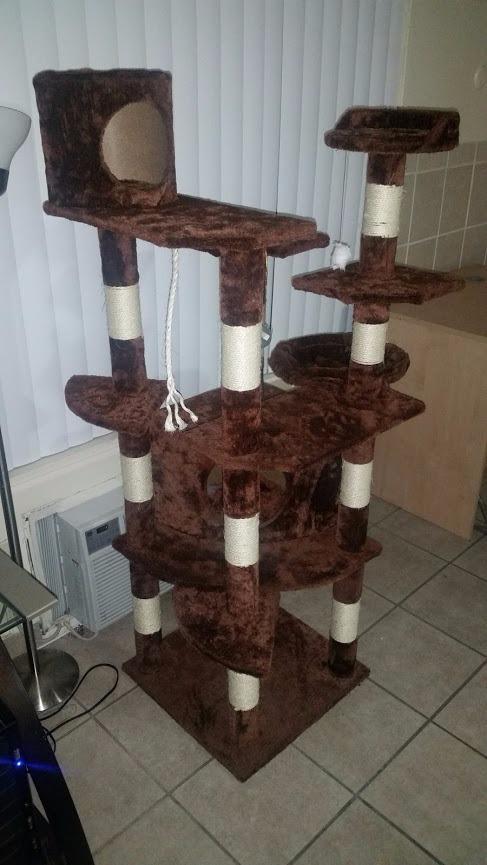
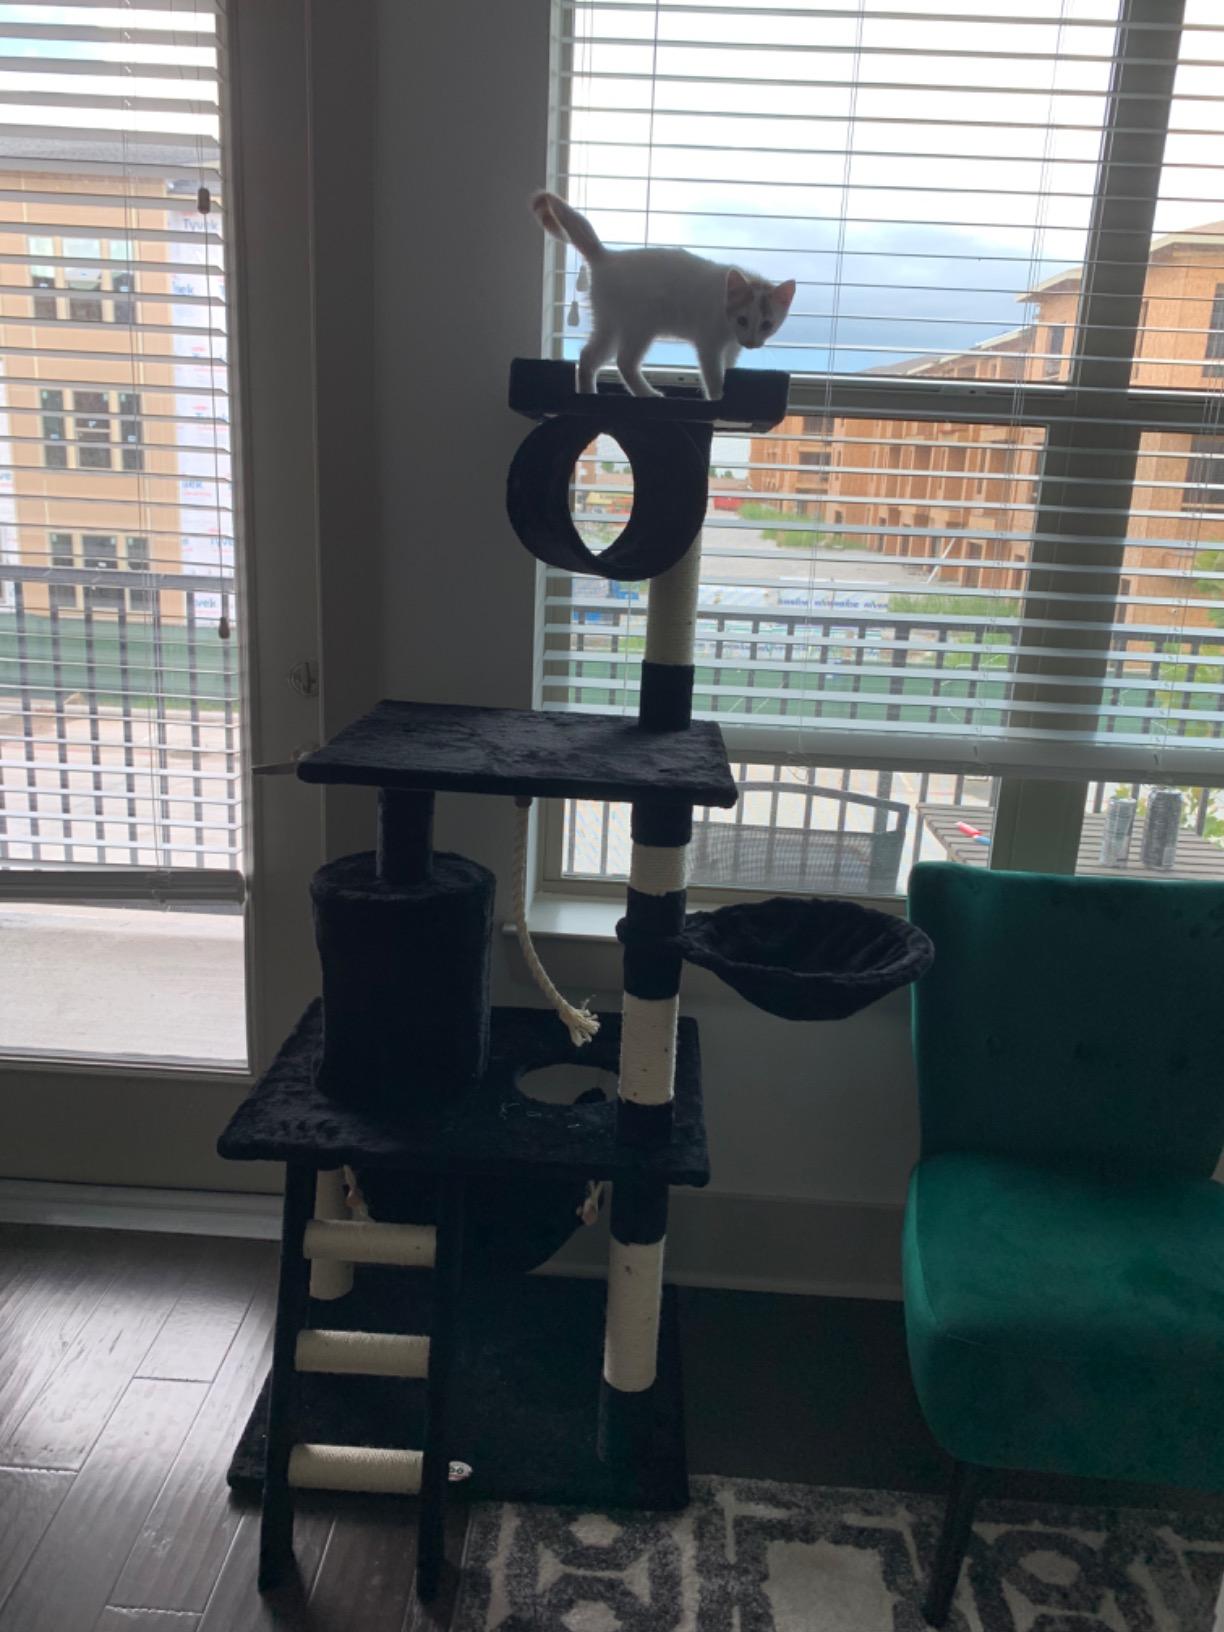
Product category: items_cat tree
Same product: no